Slammiversary (2005)

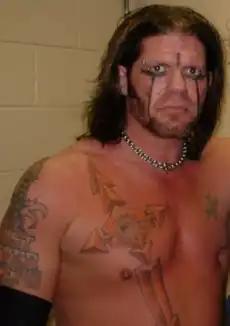
An adult white male with long hair posing for a picture.

The seventh match pitted America's Most Wanted (Chris Harris and James Storm) against the 3Live Kru (B.G. James and Konnan), who were accompanied by Ron Killings. The duration of the contest was 6 minutes and 54 seconds. Storm gained a near-fall after kicking James in the face. The Outlaw interfered close to the end attacking Konnan, which distracted James. This allowed Storm to lift up James, so Harris could dive off the top rope and bash him in the chest with his forearm, thus giving AMW the victory.